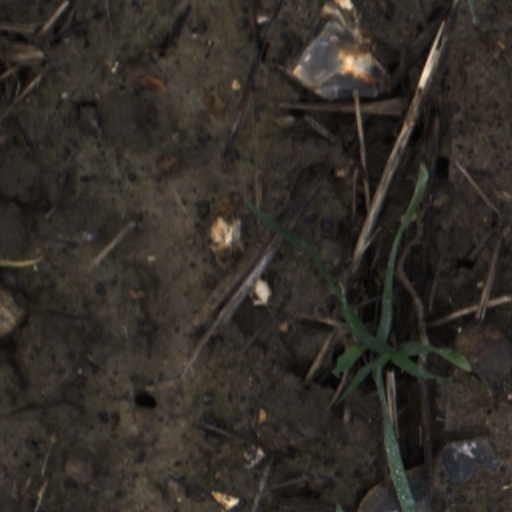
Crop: wheat